Bath Aqua Theatre of Glass

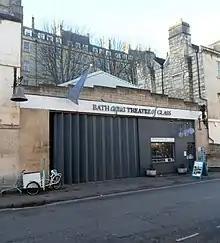
Bath Aqua Theatre Of Glass

Bath Aqua Theatre of Glass is an arts centre and museum in Walcot Street (The Bath artisan centre) Bath, Somerset, England. It showcases the skills of glassblowers and stained glass artists in demonstrations and also contains historic stained glass exhibits, which appeared on the BBC's "Antiques Roadshow". Bath Aqua Glass was founded by Annette Dolan in 1999. The company preserves the art of glassblowing, stained glass, fused glass and glass appliqué. Its mission statement is 'Colouring the world with ancient arts'. It is now run by Annette Dolan, Adrian Dolan and Themis Mikellides.